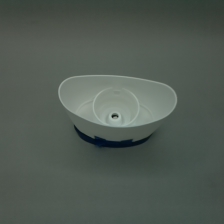
Color: white/transparent
Cap type: flip-top cap